Operation Nasr

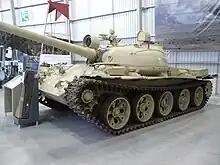
Iraqi T-62

The main attack began on 5 January. The attack began with a short artillery bombardment. The Iranian forces, using pontoon bridges, crossed the Karkheh River. The Iranians used 300 tanks. Due to the muddy terrain, they were confined to the paved road. Because of that, the Iranians assembled their forces in a long row of columns. The first three columns consisted of armored brigades, and the final column was the infantry support. The infantry was thus behind the tanks, and the entire flank of this long row of column was completely exposed.